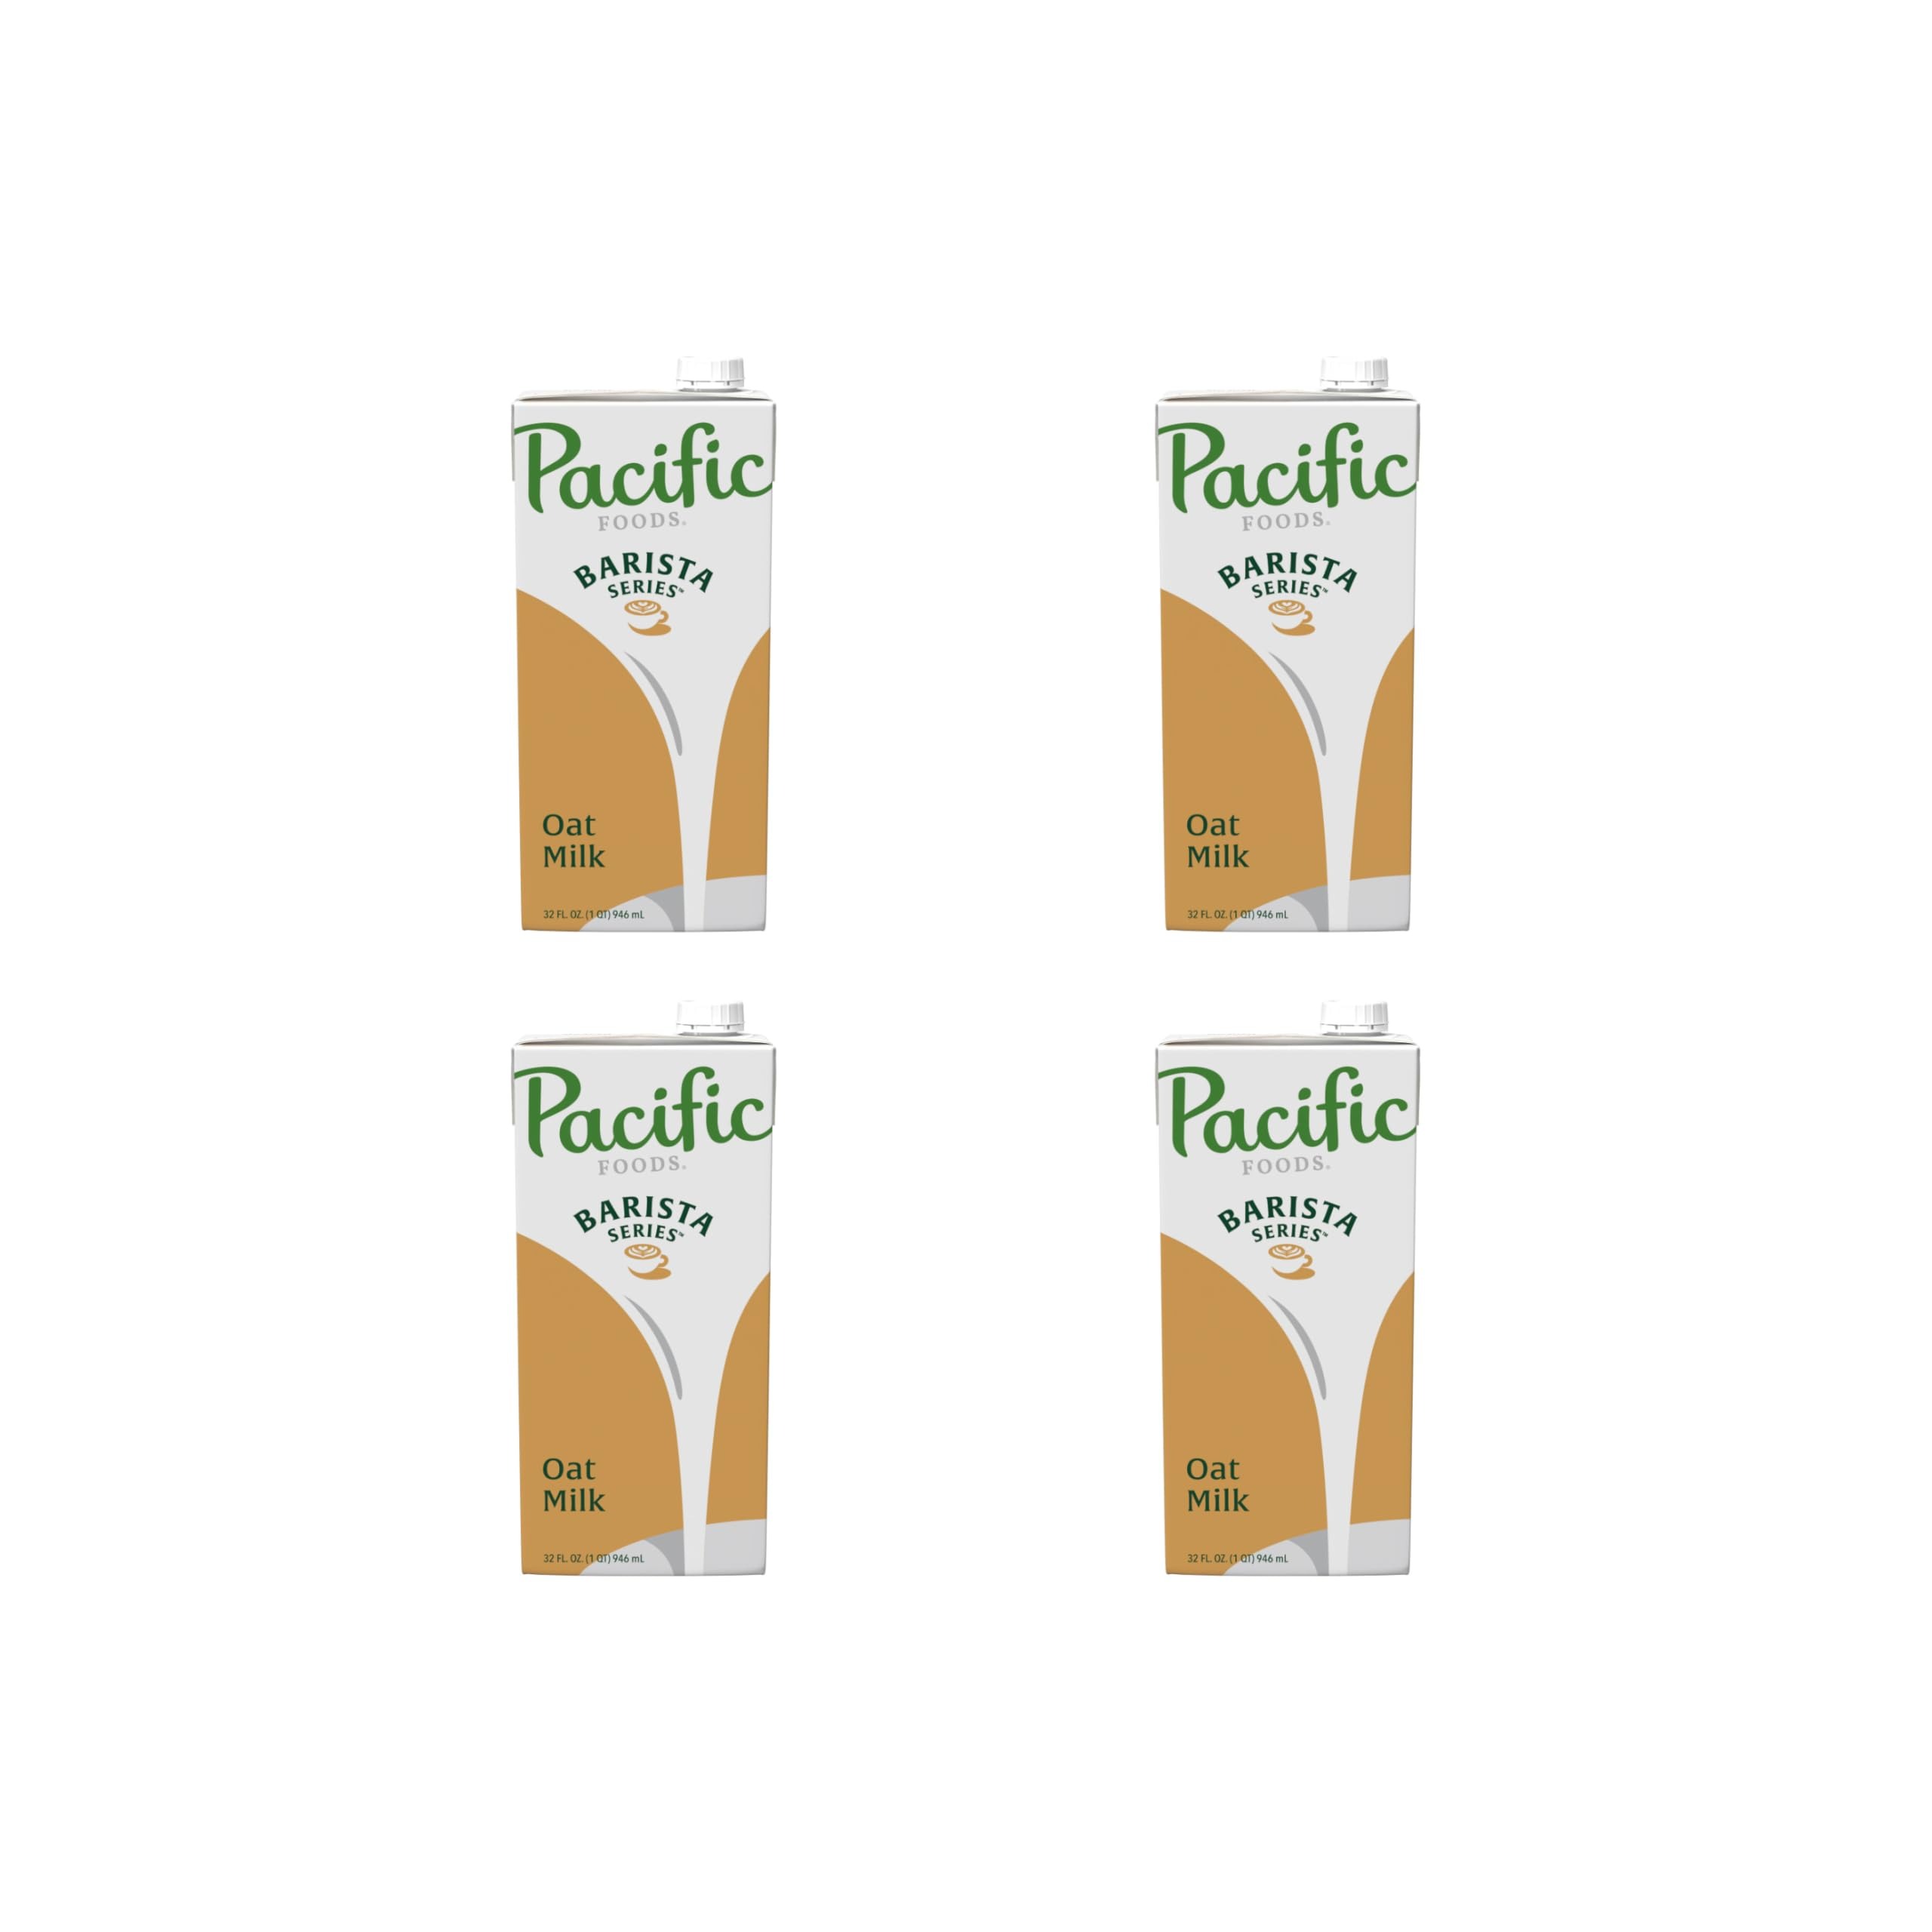
Item Name: Pacific Foods Barista Series Original Oat Milk, Plant Based Milk, 32 oz Carton (Pack of 4)
Bullet Point 1: The information below is per carton only
Bullet Point 2: One (1) 32 oz carton of Pacific Foods Barista Series Original Oats Milk
Bullet Point 3: Plant based milk made with oats and designed with professional baristas to perfectly complement coffee and espresso
Bullet Point 4: Specifically formulated to handle heat without curdling; steams like dairy and creates a smooth, glossy micro-foam that’s perfect for latte art
Bullet Point 5: Also works great in cold brew coffee, with no burnt or bitter notes
Bullet Point 6: Dairy free, carrageenan free, with 4 grams of protein
Bullet Point 7: Each 32 oz shelf-stable carton contains approximately 4 servings of barista milk
Value: 128.0
Unit: Fl Oz

Price: 14.985